Pleasley Colliery

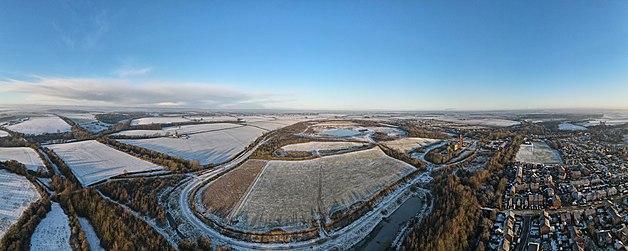
Pleasley Pit & Country Park in 2020

It was sunk in the 1870s and produced coal until 1983. It still retains its headstocks, engine-houses and steam winders, one of which was installed in 1905 by Lilleshall Co. Ltd. and the other in 1922 by Markham & Co. Ltd. Pleasley Colliery is now a Scheduled Monument and is in the process of being developed into a mining heritage site. The headstocks, engine-houses and chimney have undergone major conservation work and the two unique steam winders have been restored by members of the Friends of Pleasley Pit preservation group.